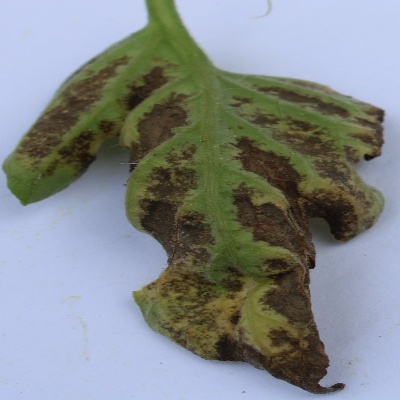
Crop: Tomato
Condition: septoria leaf spot